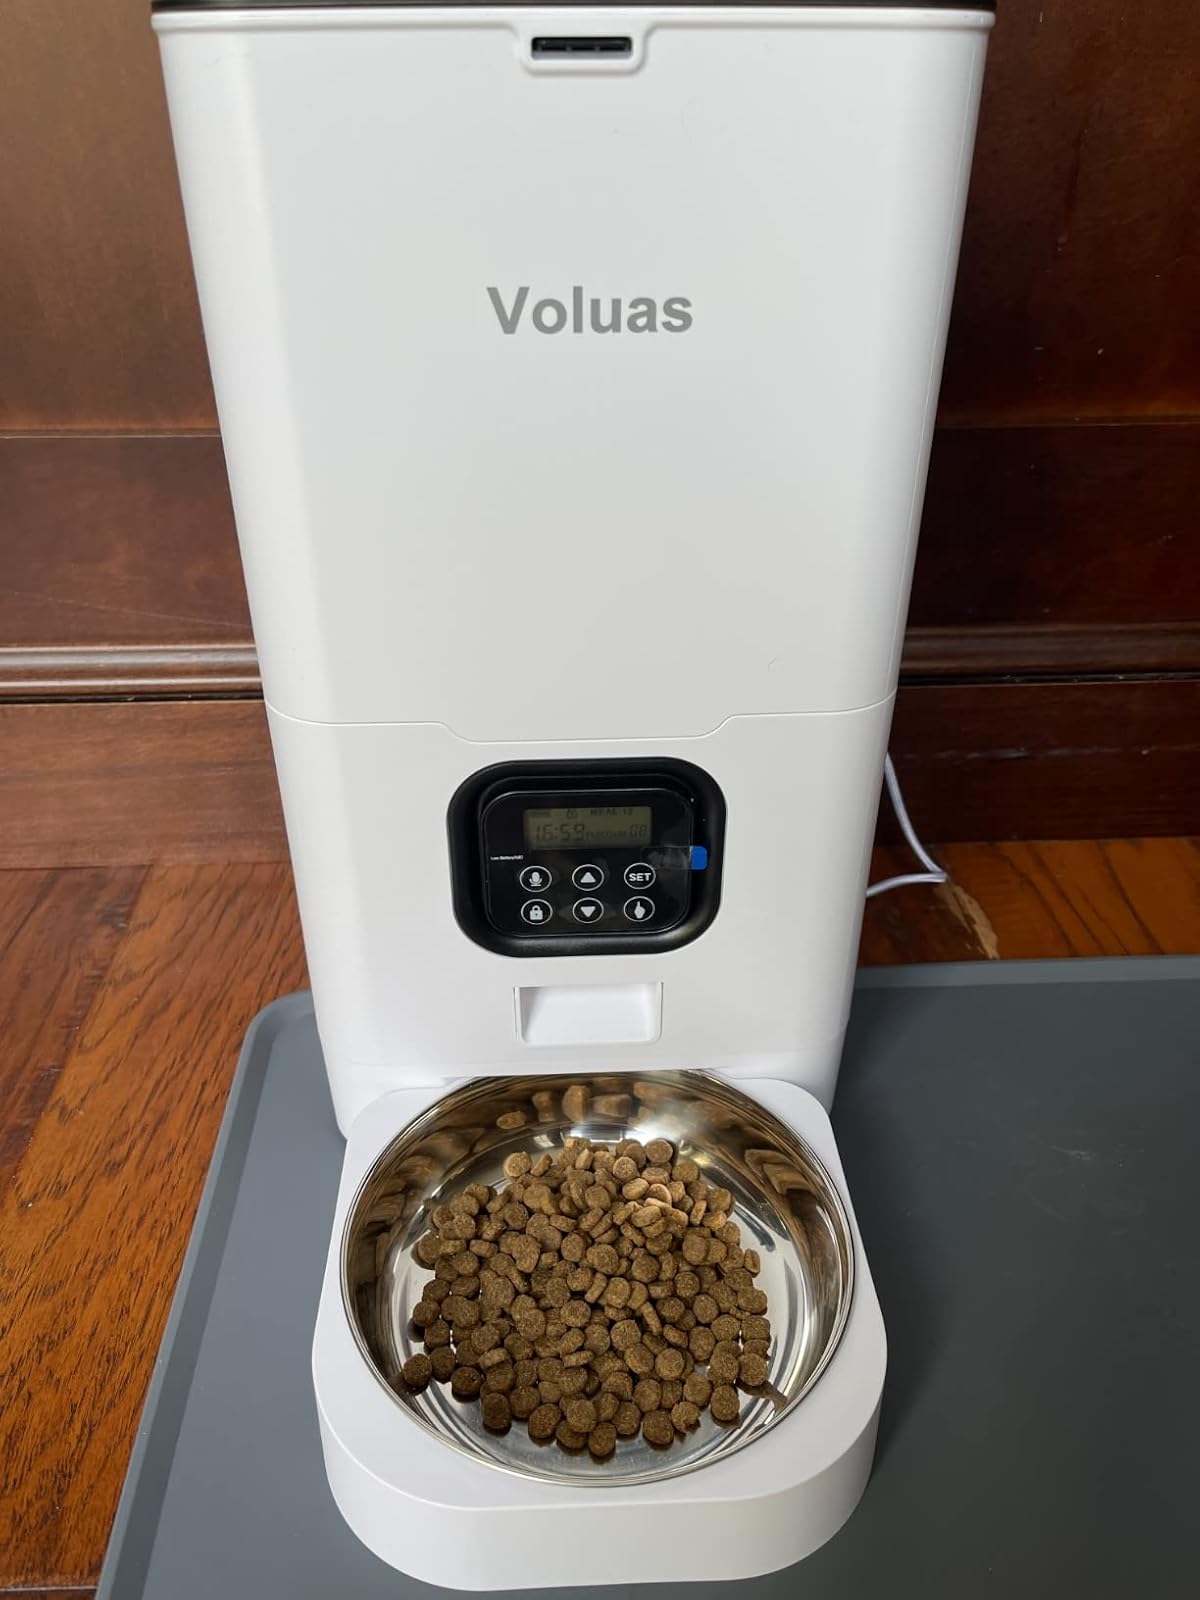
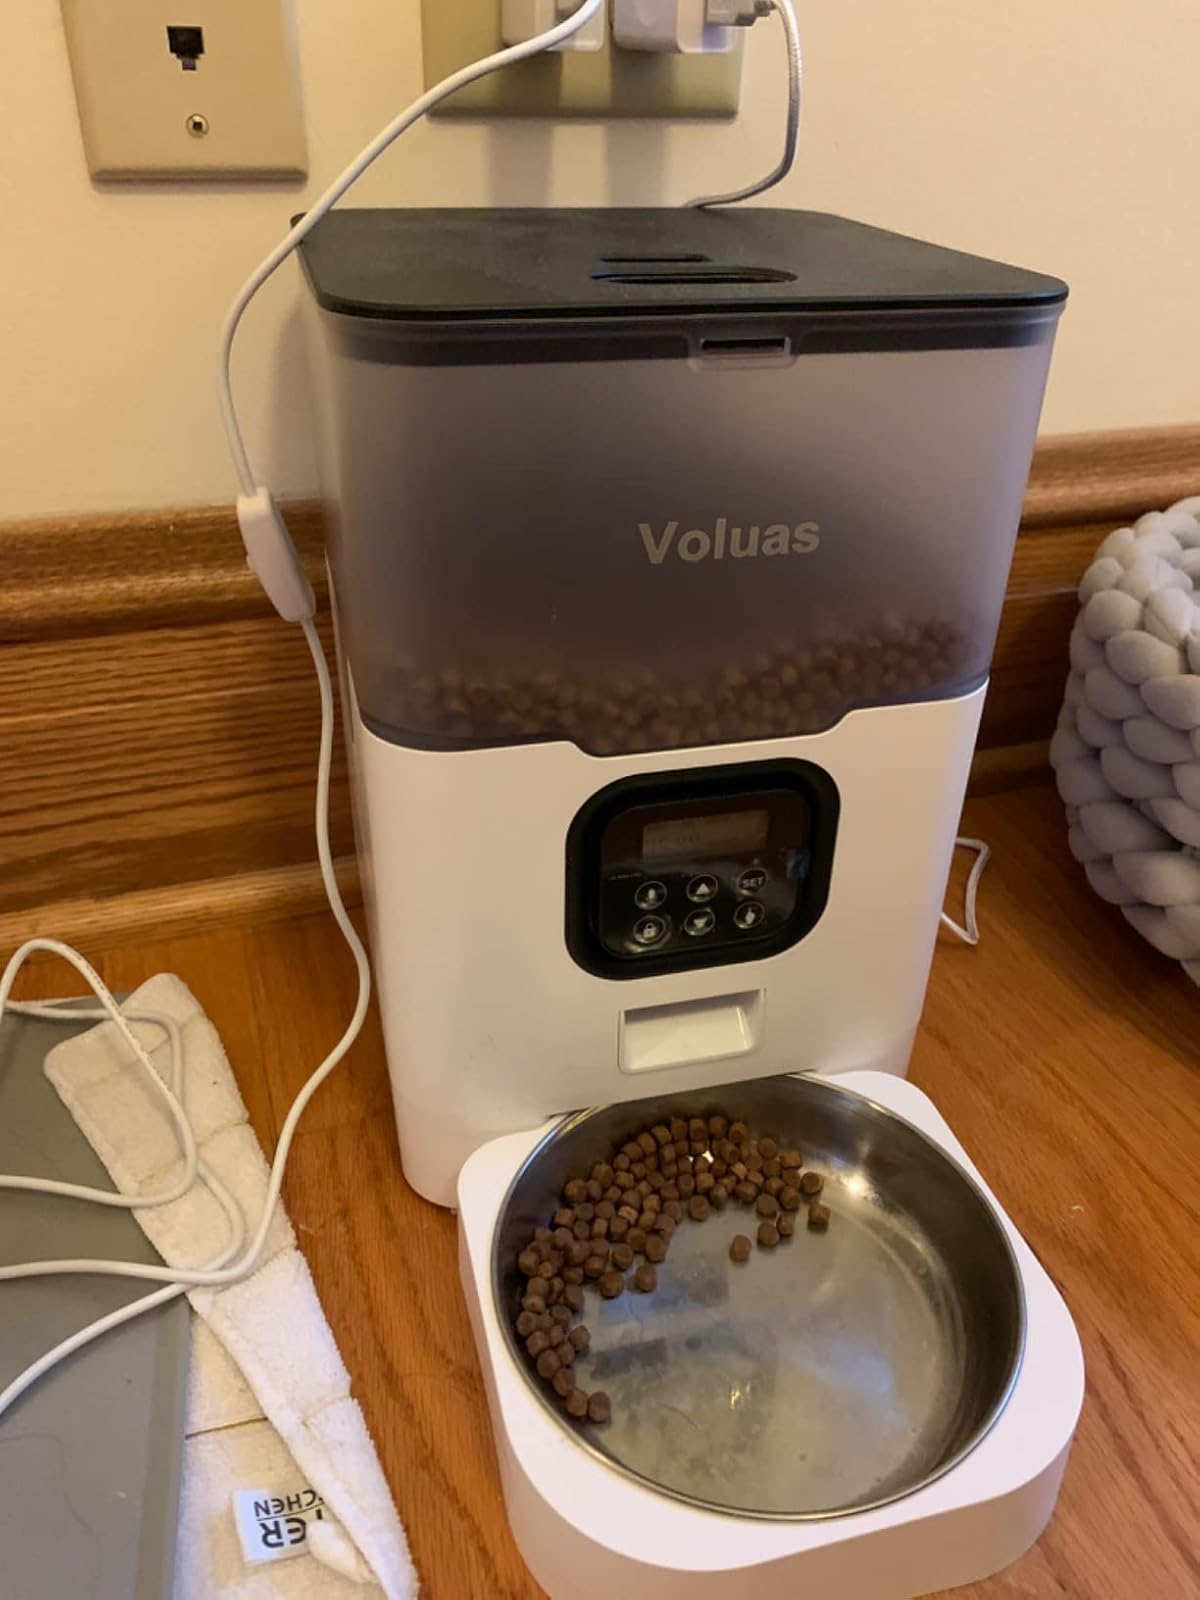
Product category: items_feeder
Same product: no